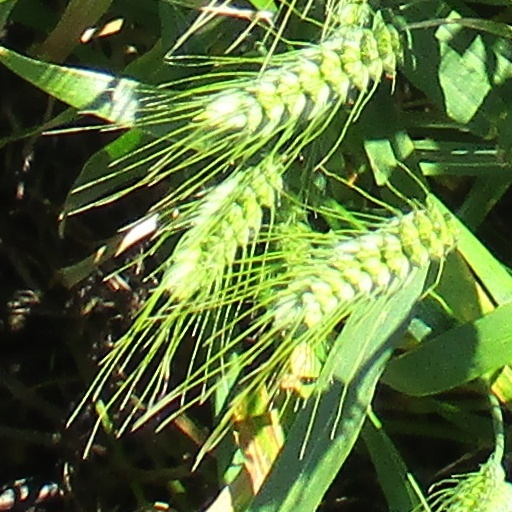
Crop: wheat